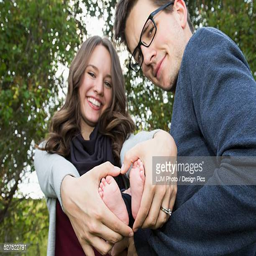
young couple with a baby making a heart shape on the baby 's feet